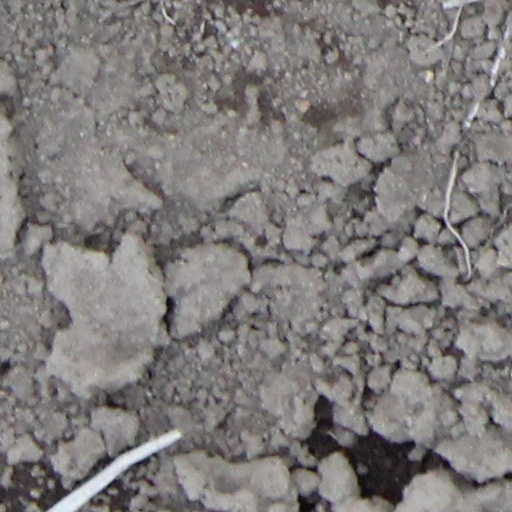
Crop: wheat